Shuar

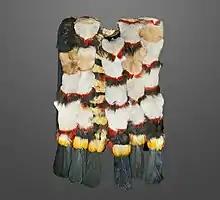
Tunic in toucan feather MHNT

In the 19th century "muraiya Shuar" became famous among Europeans and Euro-Americans for their elaborate process of shrinking the heads of slain Achuar. Although non-Shuar characterized these shrunken heads ("tsantsa") as trophies of warfare, Shuar insisted that they were not interested in the heads themselves and did not value them as trophies. Instead, they sought the "muisak", or soul of the victim, which was contained in and by the shrunken head. Shuar men believed that control of the "muisak" would enable them to pass the soul's power to their wives' and daughters' which would aid them in their labor.